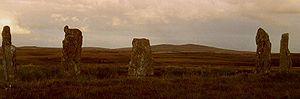
Cette liste non exhaustive recense les principaux sites mégalithiques des Hébrides extérieures.
Le cercle de pierres de Calanais IV est l'une des nombreuses structures de mégalithes autour du site Calanais I sur la côte ouest de l'île de Lewis dans les Hébrides extérieures.